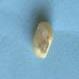
Maize quality: Bad